Pink whipray

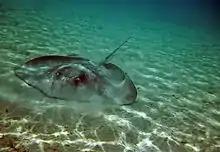
The pink whipray frequents shallow, sandy habitats.

The exact range of the pink whipray is unclear due to confusion with the Jenkins' whipray ("H. jenkinsii"). It is believed to be common throughout the tropical waters of the Indo-Pacific, probably occurring all around Indian Ocean periphery from South Africa to northern Australia, from the year 2014 appears in the Red Sea. Its range extends to the Pacific Ocean, northward to the Philippines, the Ryukyu Islands, and Iriomote, and eastward to various islands including Micronesia, the Marquesas Islands, and Samoa.